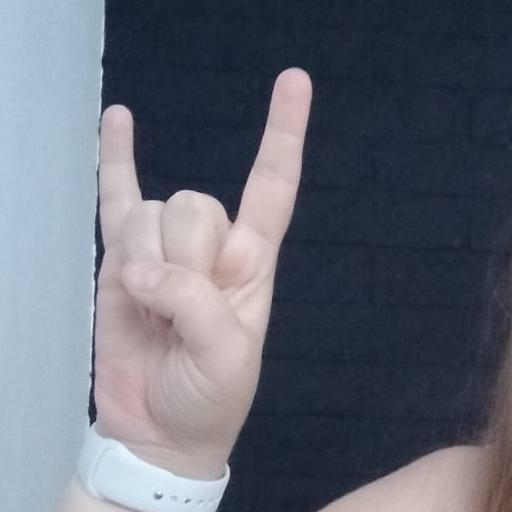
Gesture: rock